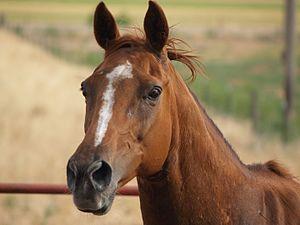
Le cheval navarrin, navarin, navarrois, bigourdin ou tarbais est une ancienne race chevaline française, désormais disparue, qui était surtout élevée dans les plaines des Pyrénées près de Tarbes, ainsi qu'en Bigorre, dans les Hautes-Pyrénées, et par extension dans tout le Sud-Ouest de la France. Probable monture de prestige durant le Moyen Âge et la Renaissance, elle a très bonne réputation durant tout le XVIIIᵉ siècle, où ce petit cheval résistant, fin et vif est abondamment utilisé comme monture de remonte pour la cavalerie légère, mais aussi sous la selle pour les manèges et la pratique du dressage classique, grâce à sa grande élégance.